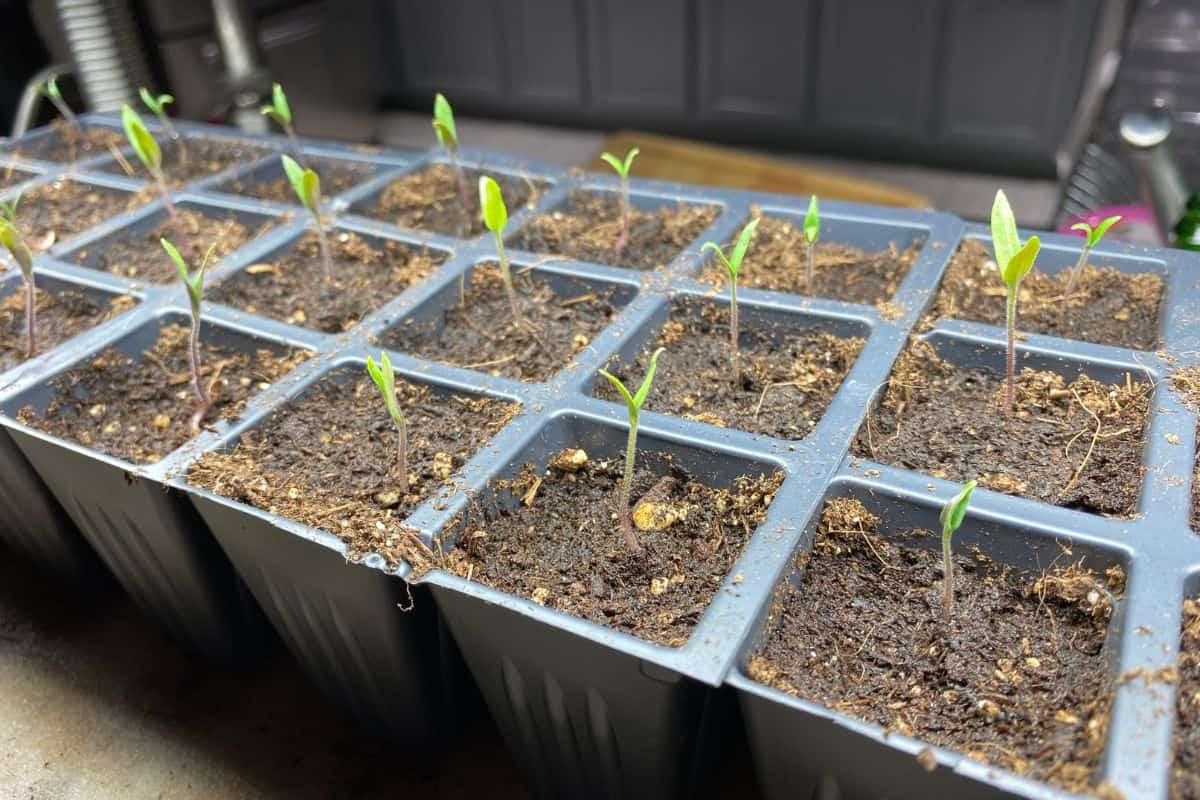
Mimea iliyooteshwa kutumia kilimo cha kisasa na cha kitaalamu cha kutumia mbegu, ikianza kustawi na kukua vizuri ikionyesha rangi ya kijani kibichi kwa mbani ishara ya kuweza kuzaliana vizuri na kukua vizuri.